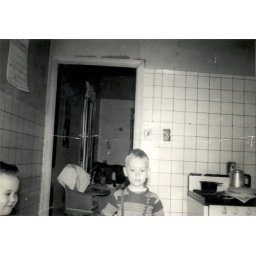
crazy face in the kitchen